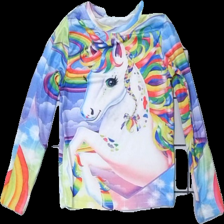
View: front
Type: Top
Category: Children
Brand: Missing
Colors: Blue, Purple, Yellow, Multicolor
Material: 100% Polyester
Pattern: Other
Cut: Regular, C-collar
Season: All
Stains: Minor
Damage: stain
Damage location: bottom right
Damage 2: stain
Damage 2 location: bottom left
Price range: <50
Recommended usage: Recycle
Description: top with print